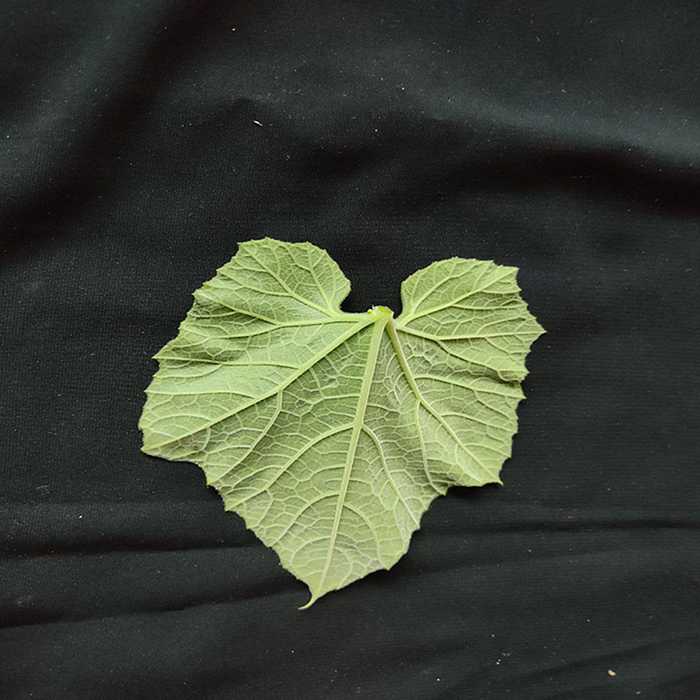
Plant: Bottle gourd
Label: Fresh leaf